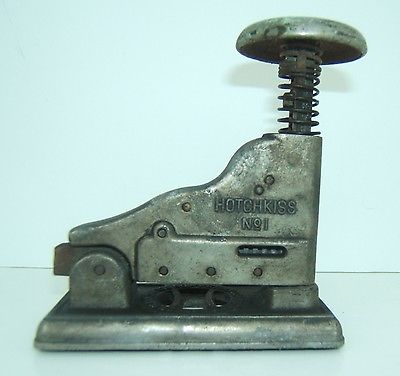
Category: stapler